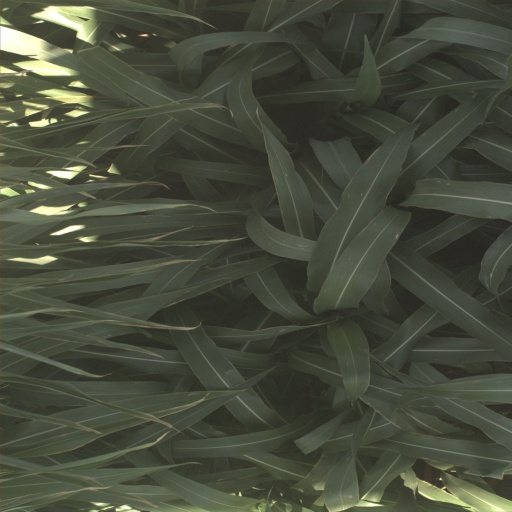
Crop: sorghum